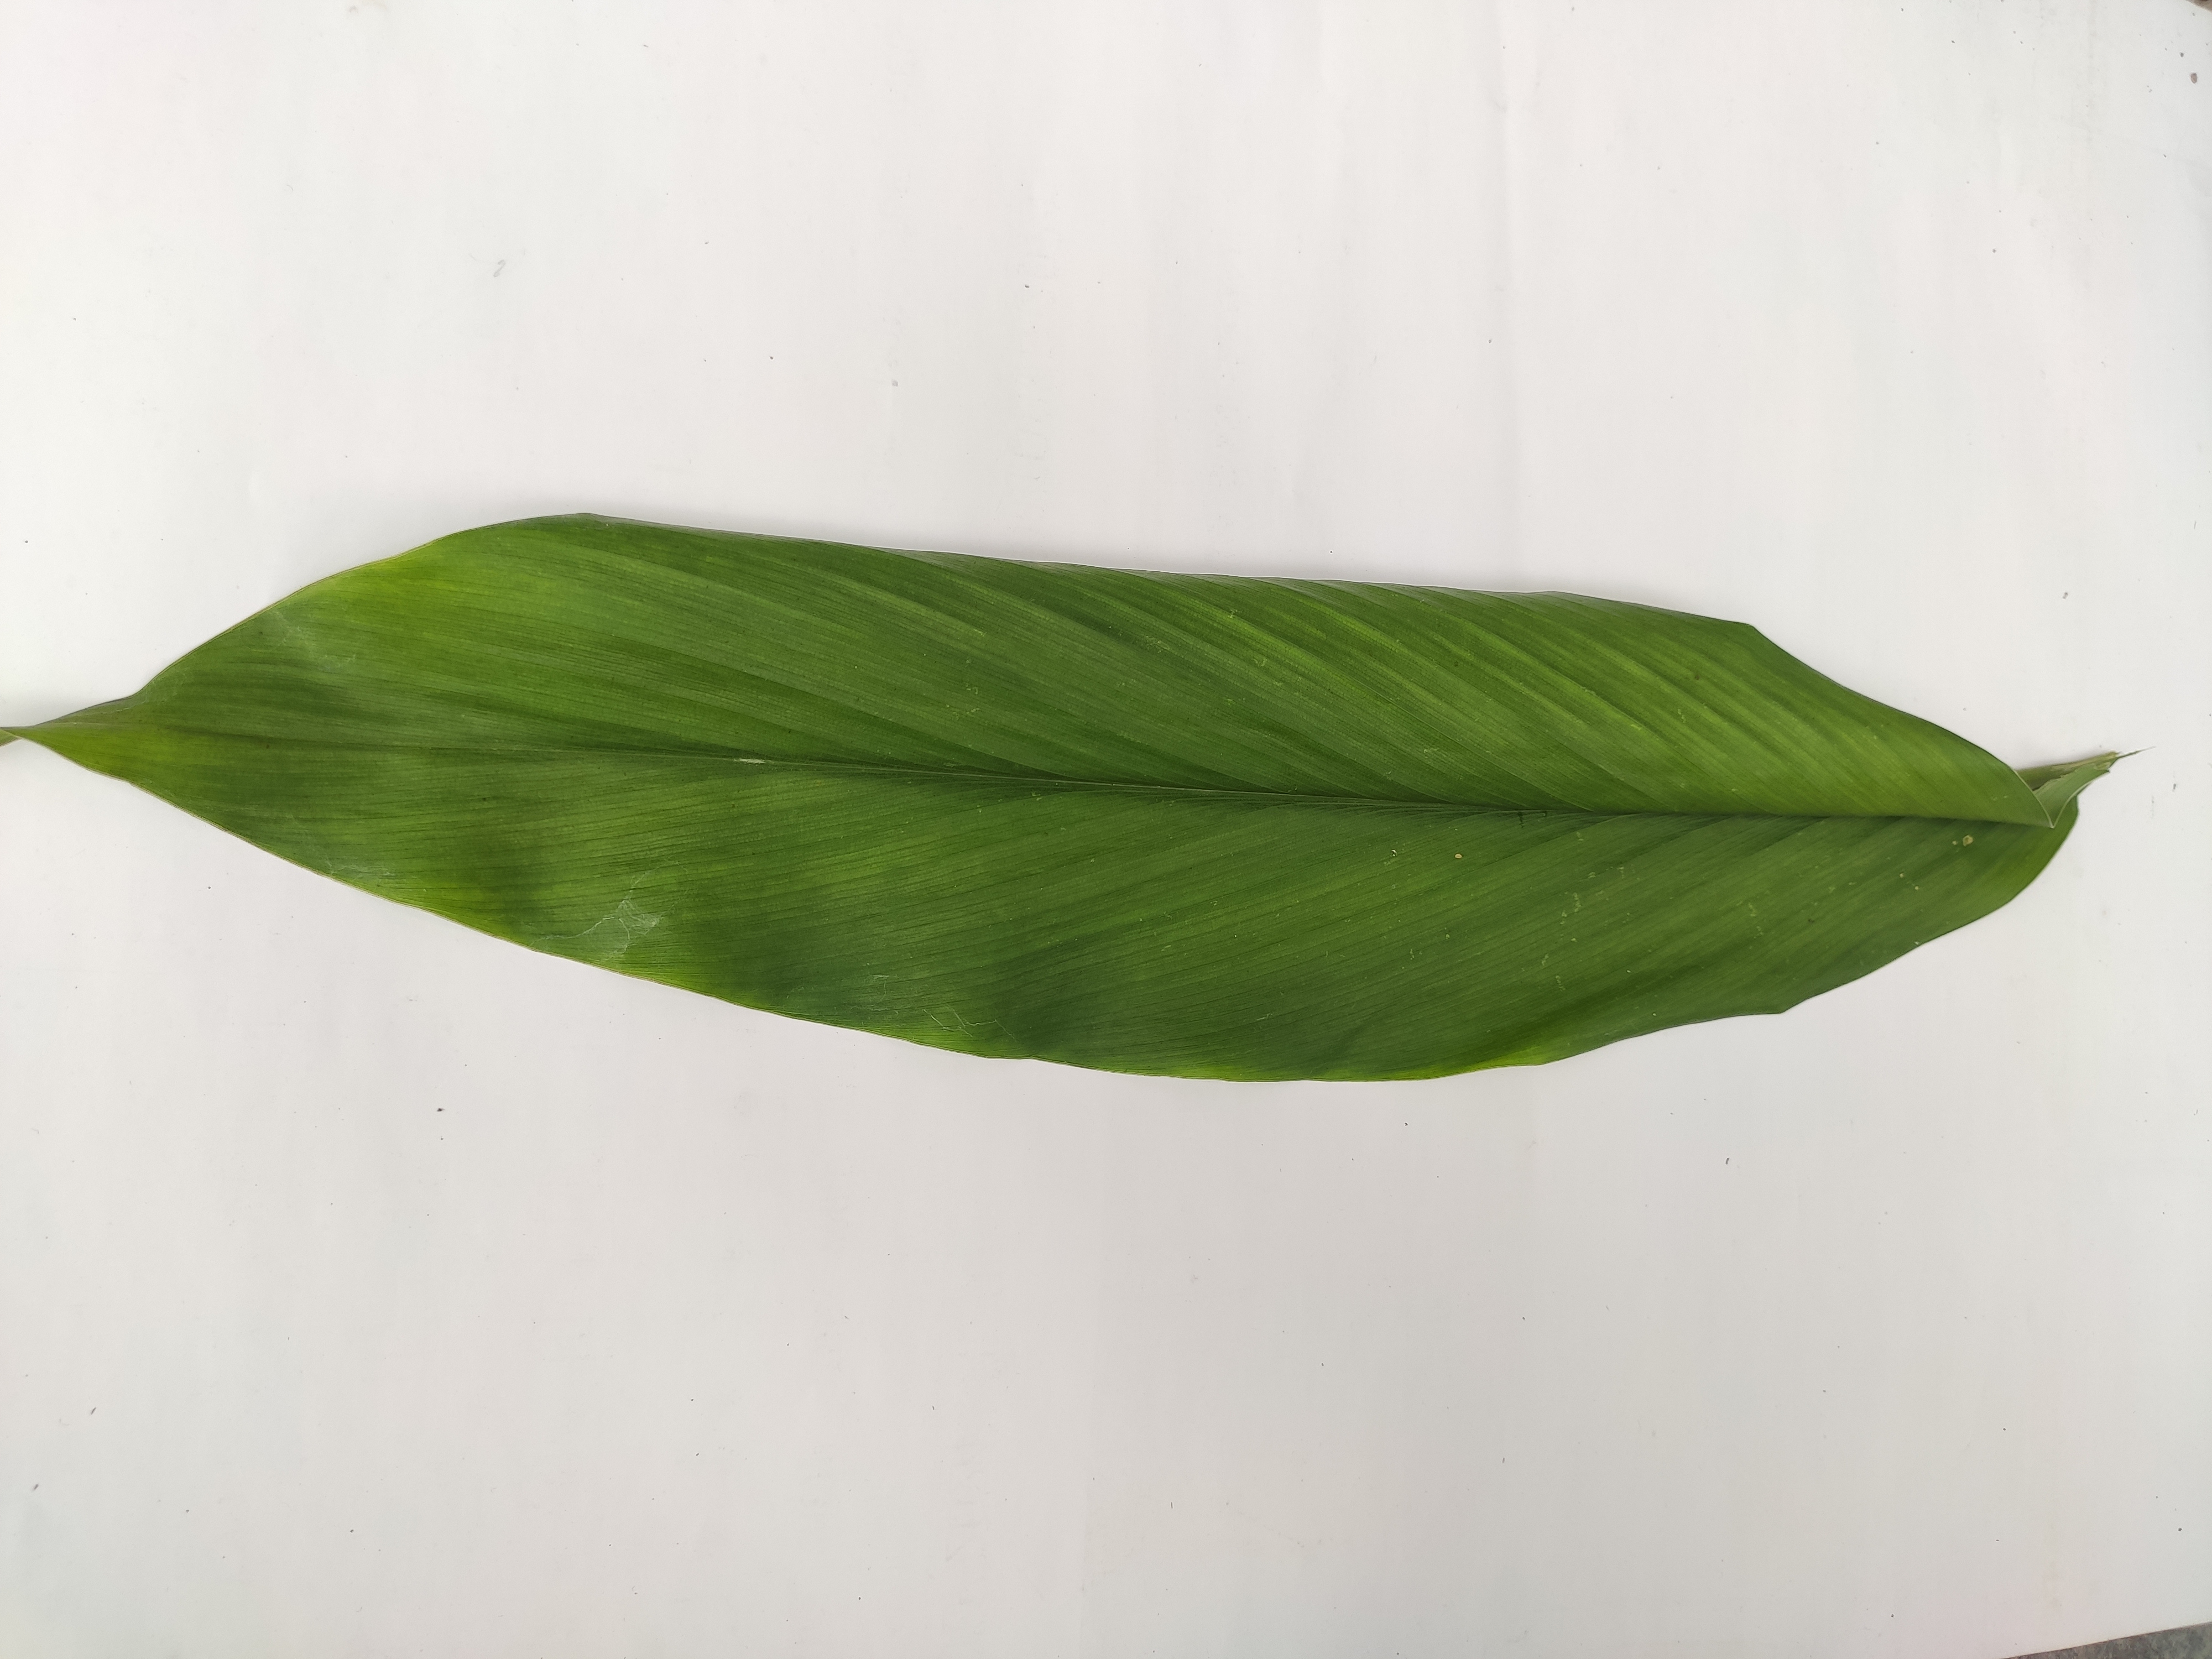
Label: Healthy_Leaf